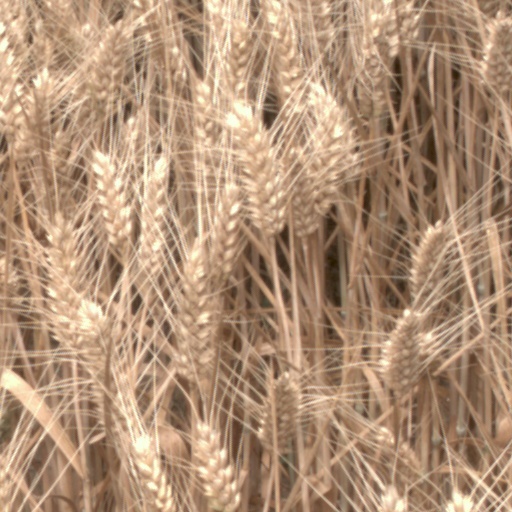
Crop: wheat